West Morris Central High School

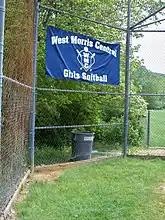
Girls Softball

The clubs at West Morris Central have included: three a capella singing groups, Academy of Science, Archery Club, Art/Photography Club, Astronomy Club, Band Front, Book Club, Bowling Club, Volleyball Club, Chess Club, Chinese Club, Choral Club, Debate Club, Diversity Club, Fall Cheerleader, Fashion Design Club, FBLA, Film Club, Future Educators, Fishing Club, Gardening Club, Highlanders for Humanity, International/Cultural Arts Club, Intramurals, Investment Club, Jam Club, Kick Boxing, Literary Magazine, Marching Band, Math League, National History Club, National Honor Society, Newspaper, Project Peace Anti-Bullying Club, Reach (Peer Leadership), Red Cross, Relay for Life, School Store, Science League, Self-Defense Club, Service Learning Club, Ski Club, Sound/Lighting, Spikeball, Stage Craft, STARS, STEM (Technology Club), Student Council, Technology Club, Unified Sports Club, World Language Honor Society and Yearbook.